Karl Leopold von Möller

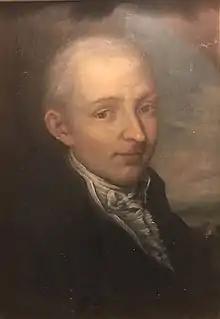
Karl Gustaf von Möller (1775) who was allegedly an early developer of the camera

The von Möller family is believed to be from the Lüneburg Heath. Karl von Möller's grandfather volunteered in the Wars of Liberation and was disarmed in Sibiu (Transylvania). Von Möller's grandfather is believed by some to have been an early developer of the camera who is generally not given credit because he didn't submit a patent application on a timely basis. His father came to Vienna from Sibiu.